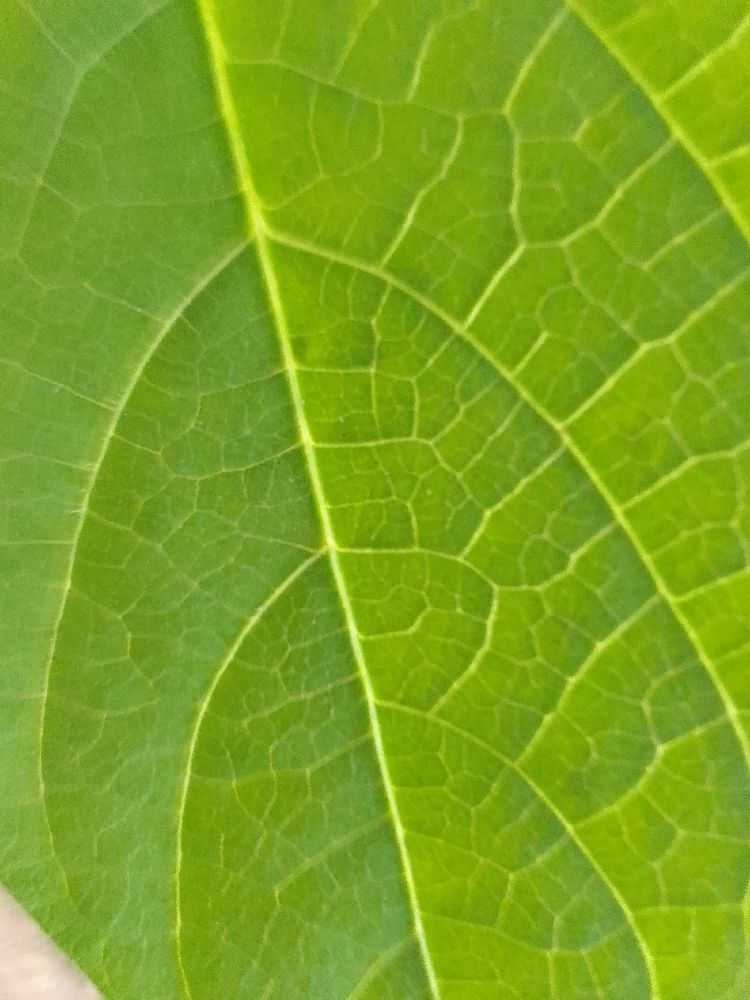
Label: healthy